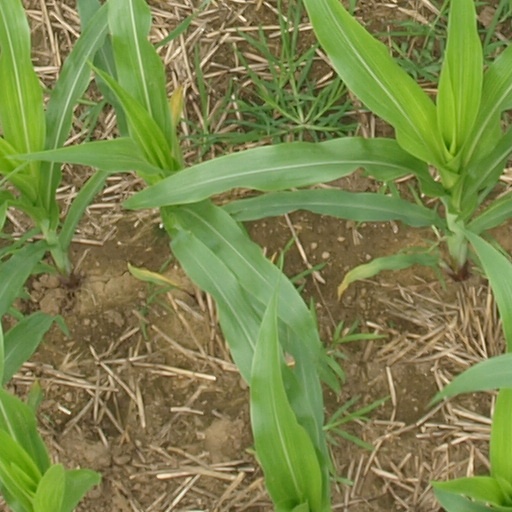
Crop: maize; corn